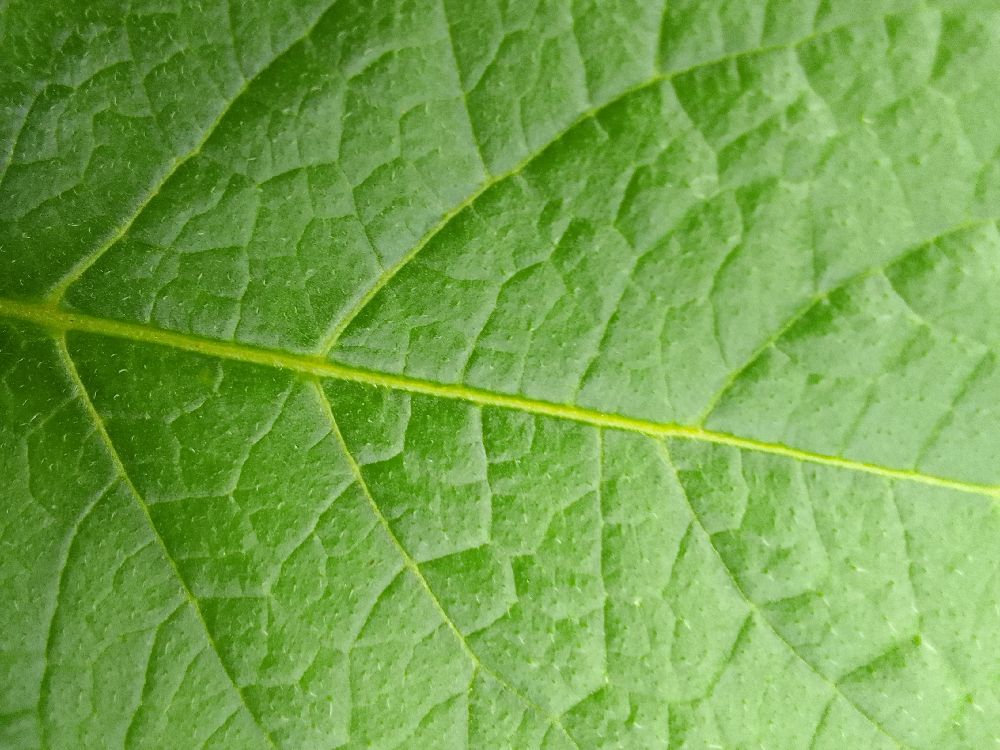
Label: Healthy